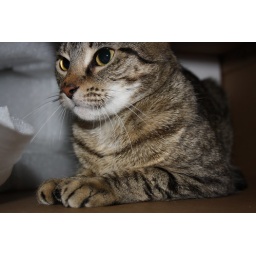
Harri in a TV box